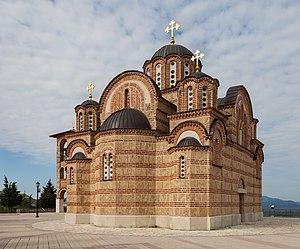
Trebinje est une ville de Bosnie-Herzégovine située au sud-est de la République serbe de Bosnie. Selon les premiers résultats du recensement bosnien de 2013, la ville intra muros compte 25 589 habitants et sa zone métropolitaine, appelée Ville de Trebinje, 31 433.